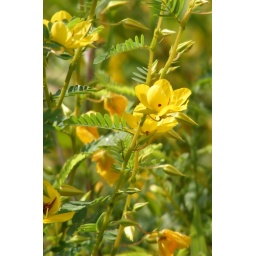
yellow flowers in bunch 1